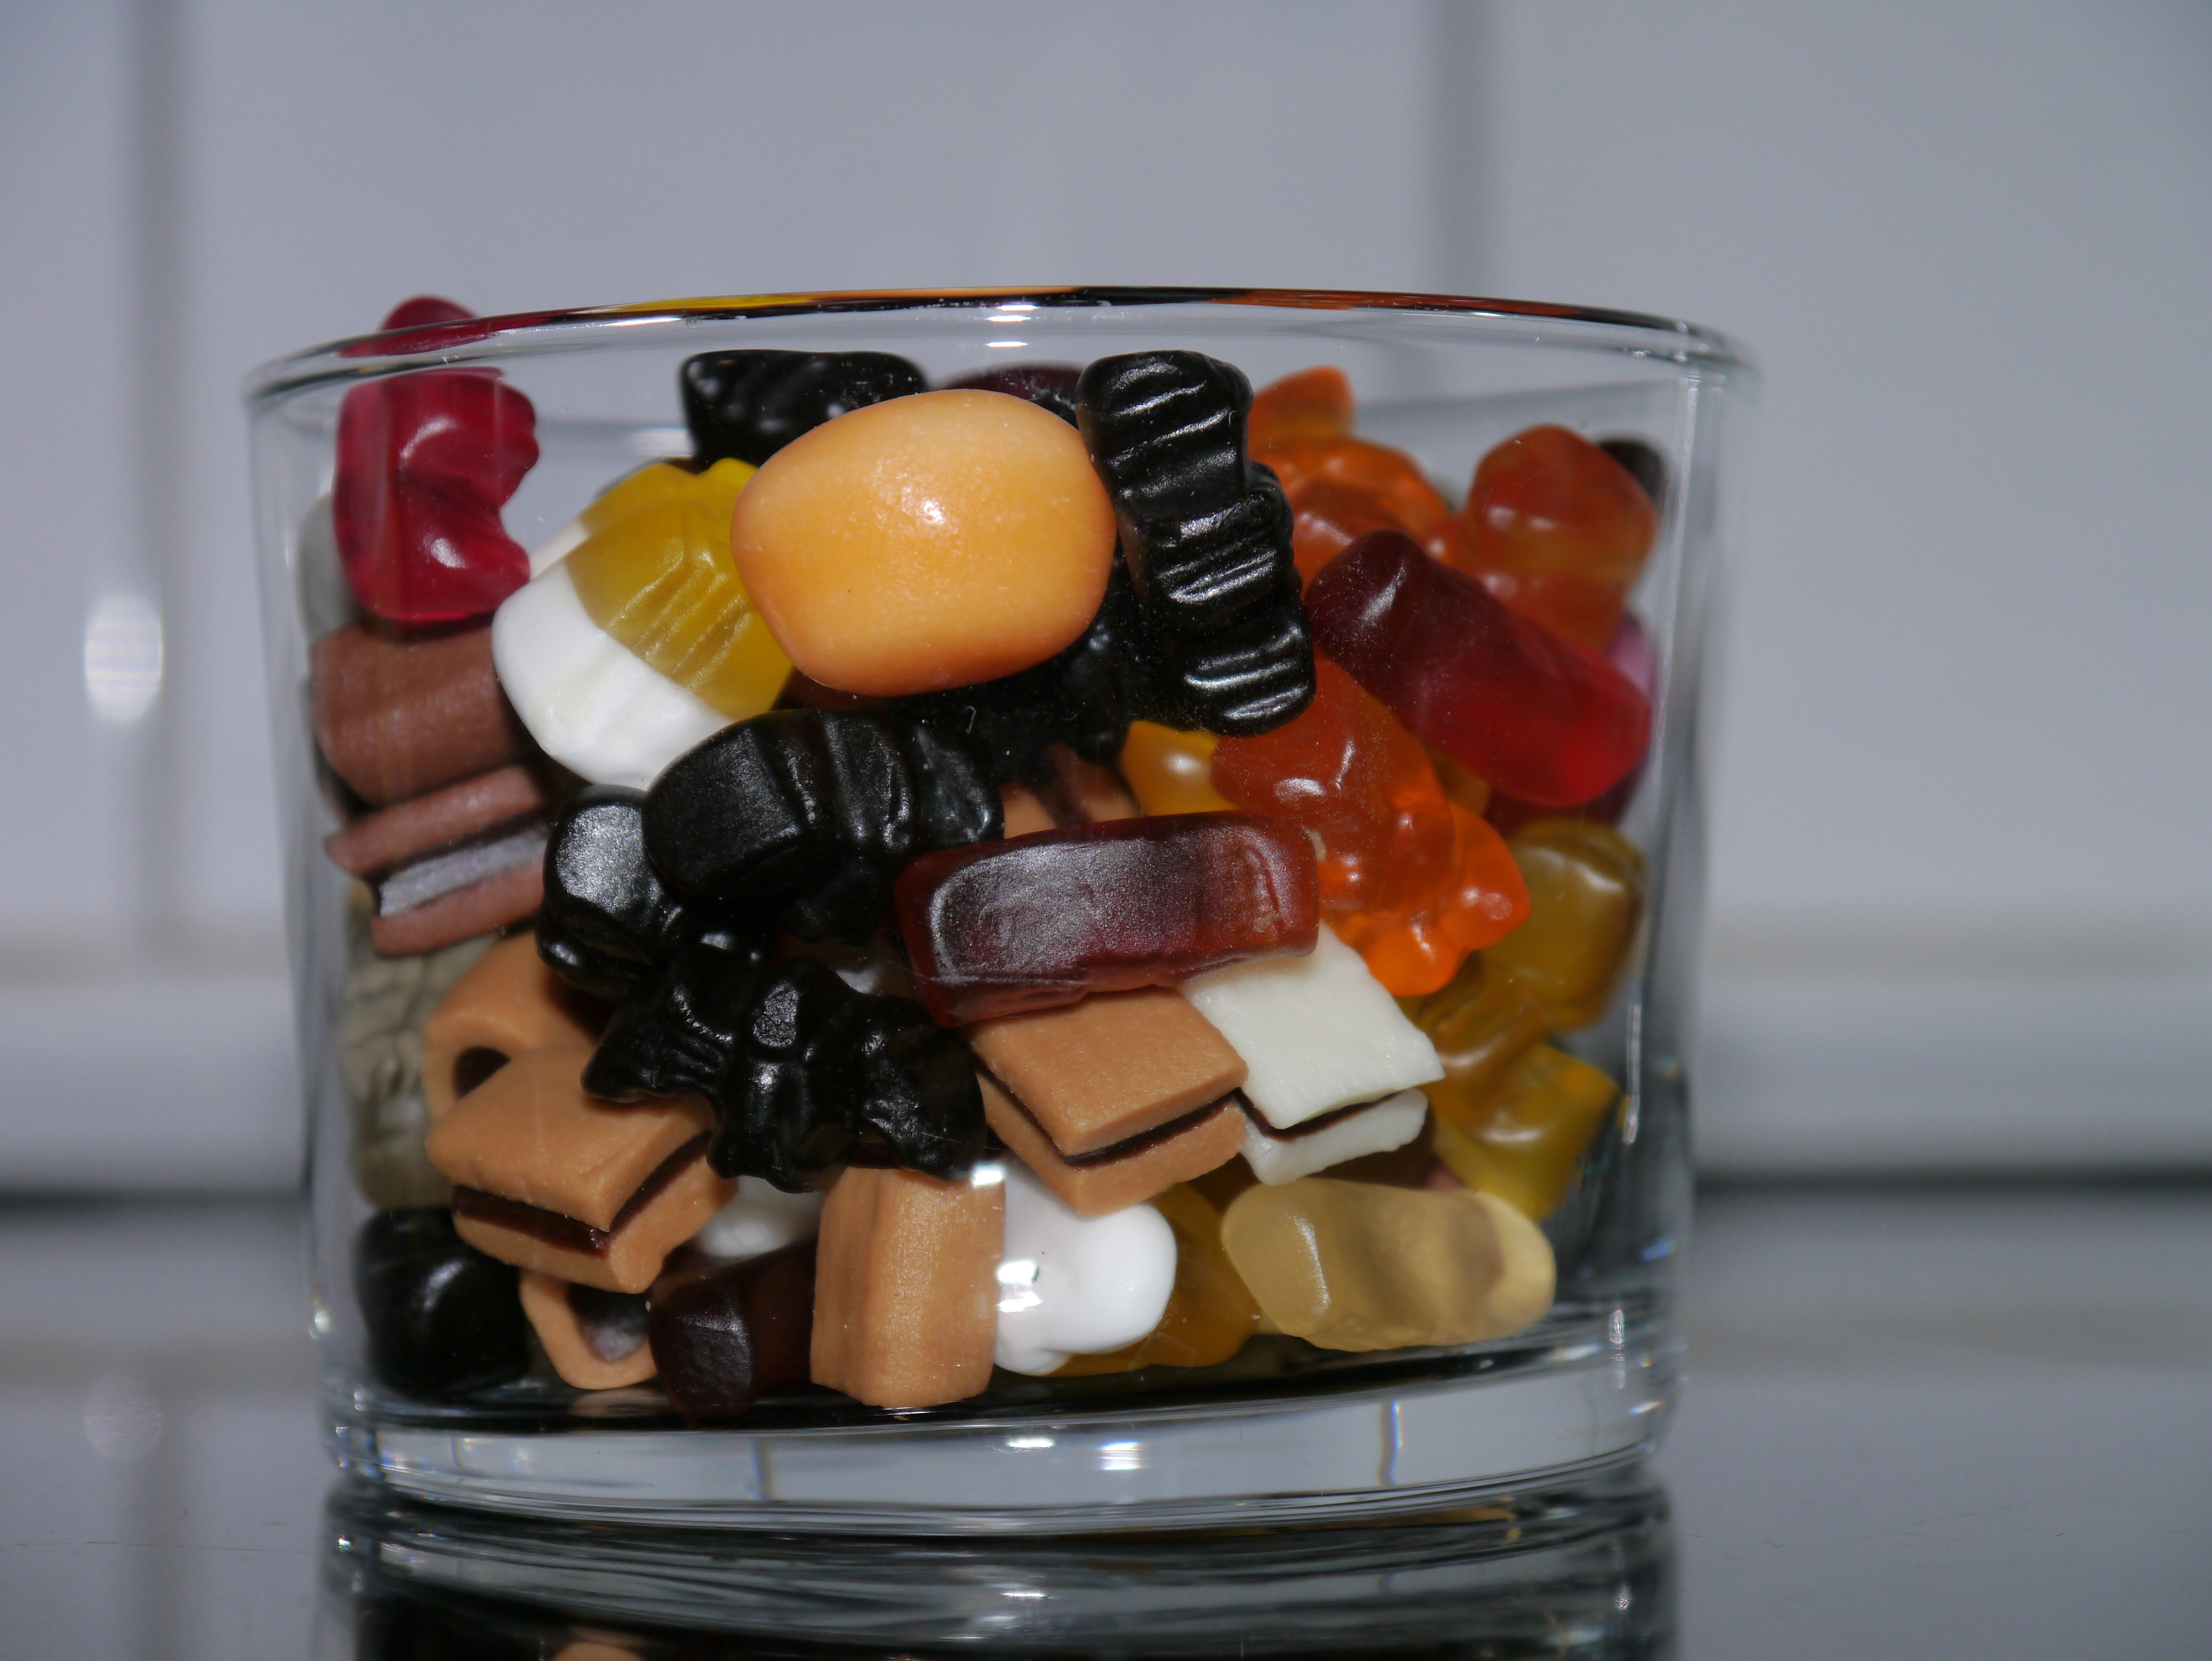
glass, food, colorful, dessert, candy, sweetness, confectionery, flavor, nibble, rubber animals, gummibaerchgen